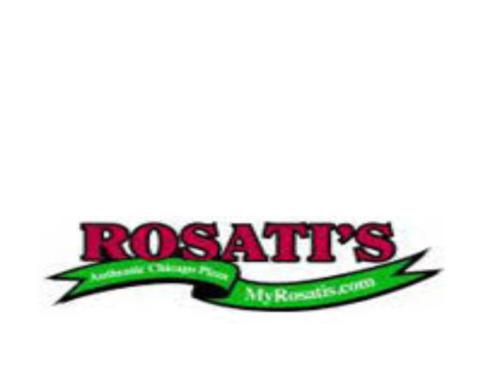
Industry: Food